List of mollusc orders

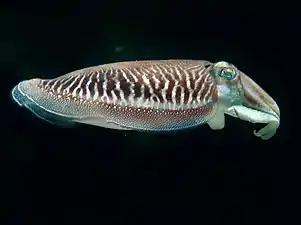
Cuttlefish of the order Sepiida

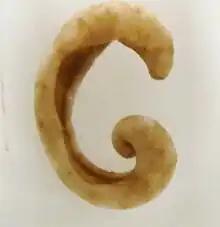
"Epimenia verrucosa"

List of mollusc orders illustrates the 97 orders in the phylum Mollusca, the largest marine animal phylum. 85,000 extant species are described, making up 23% of described marine organisms.